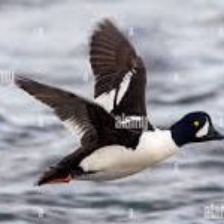
Species: BARROWS GOLDENEYE
Scientific name: BUCEPHALA ISLANDICA
ImageNet parent category: drake